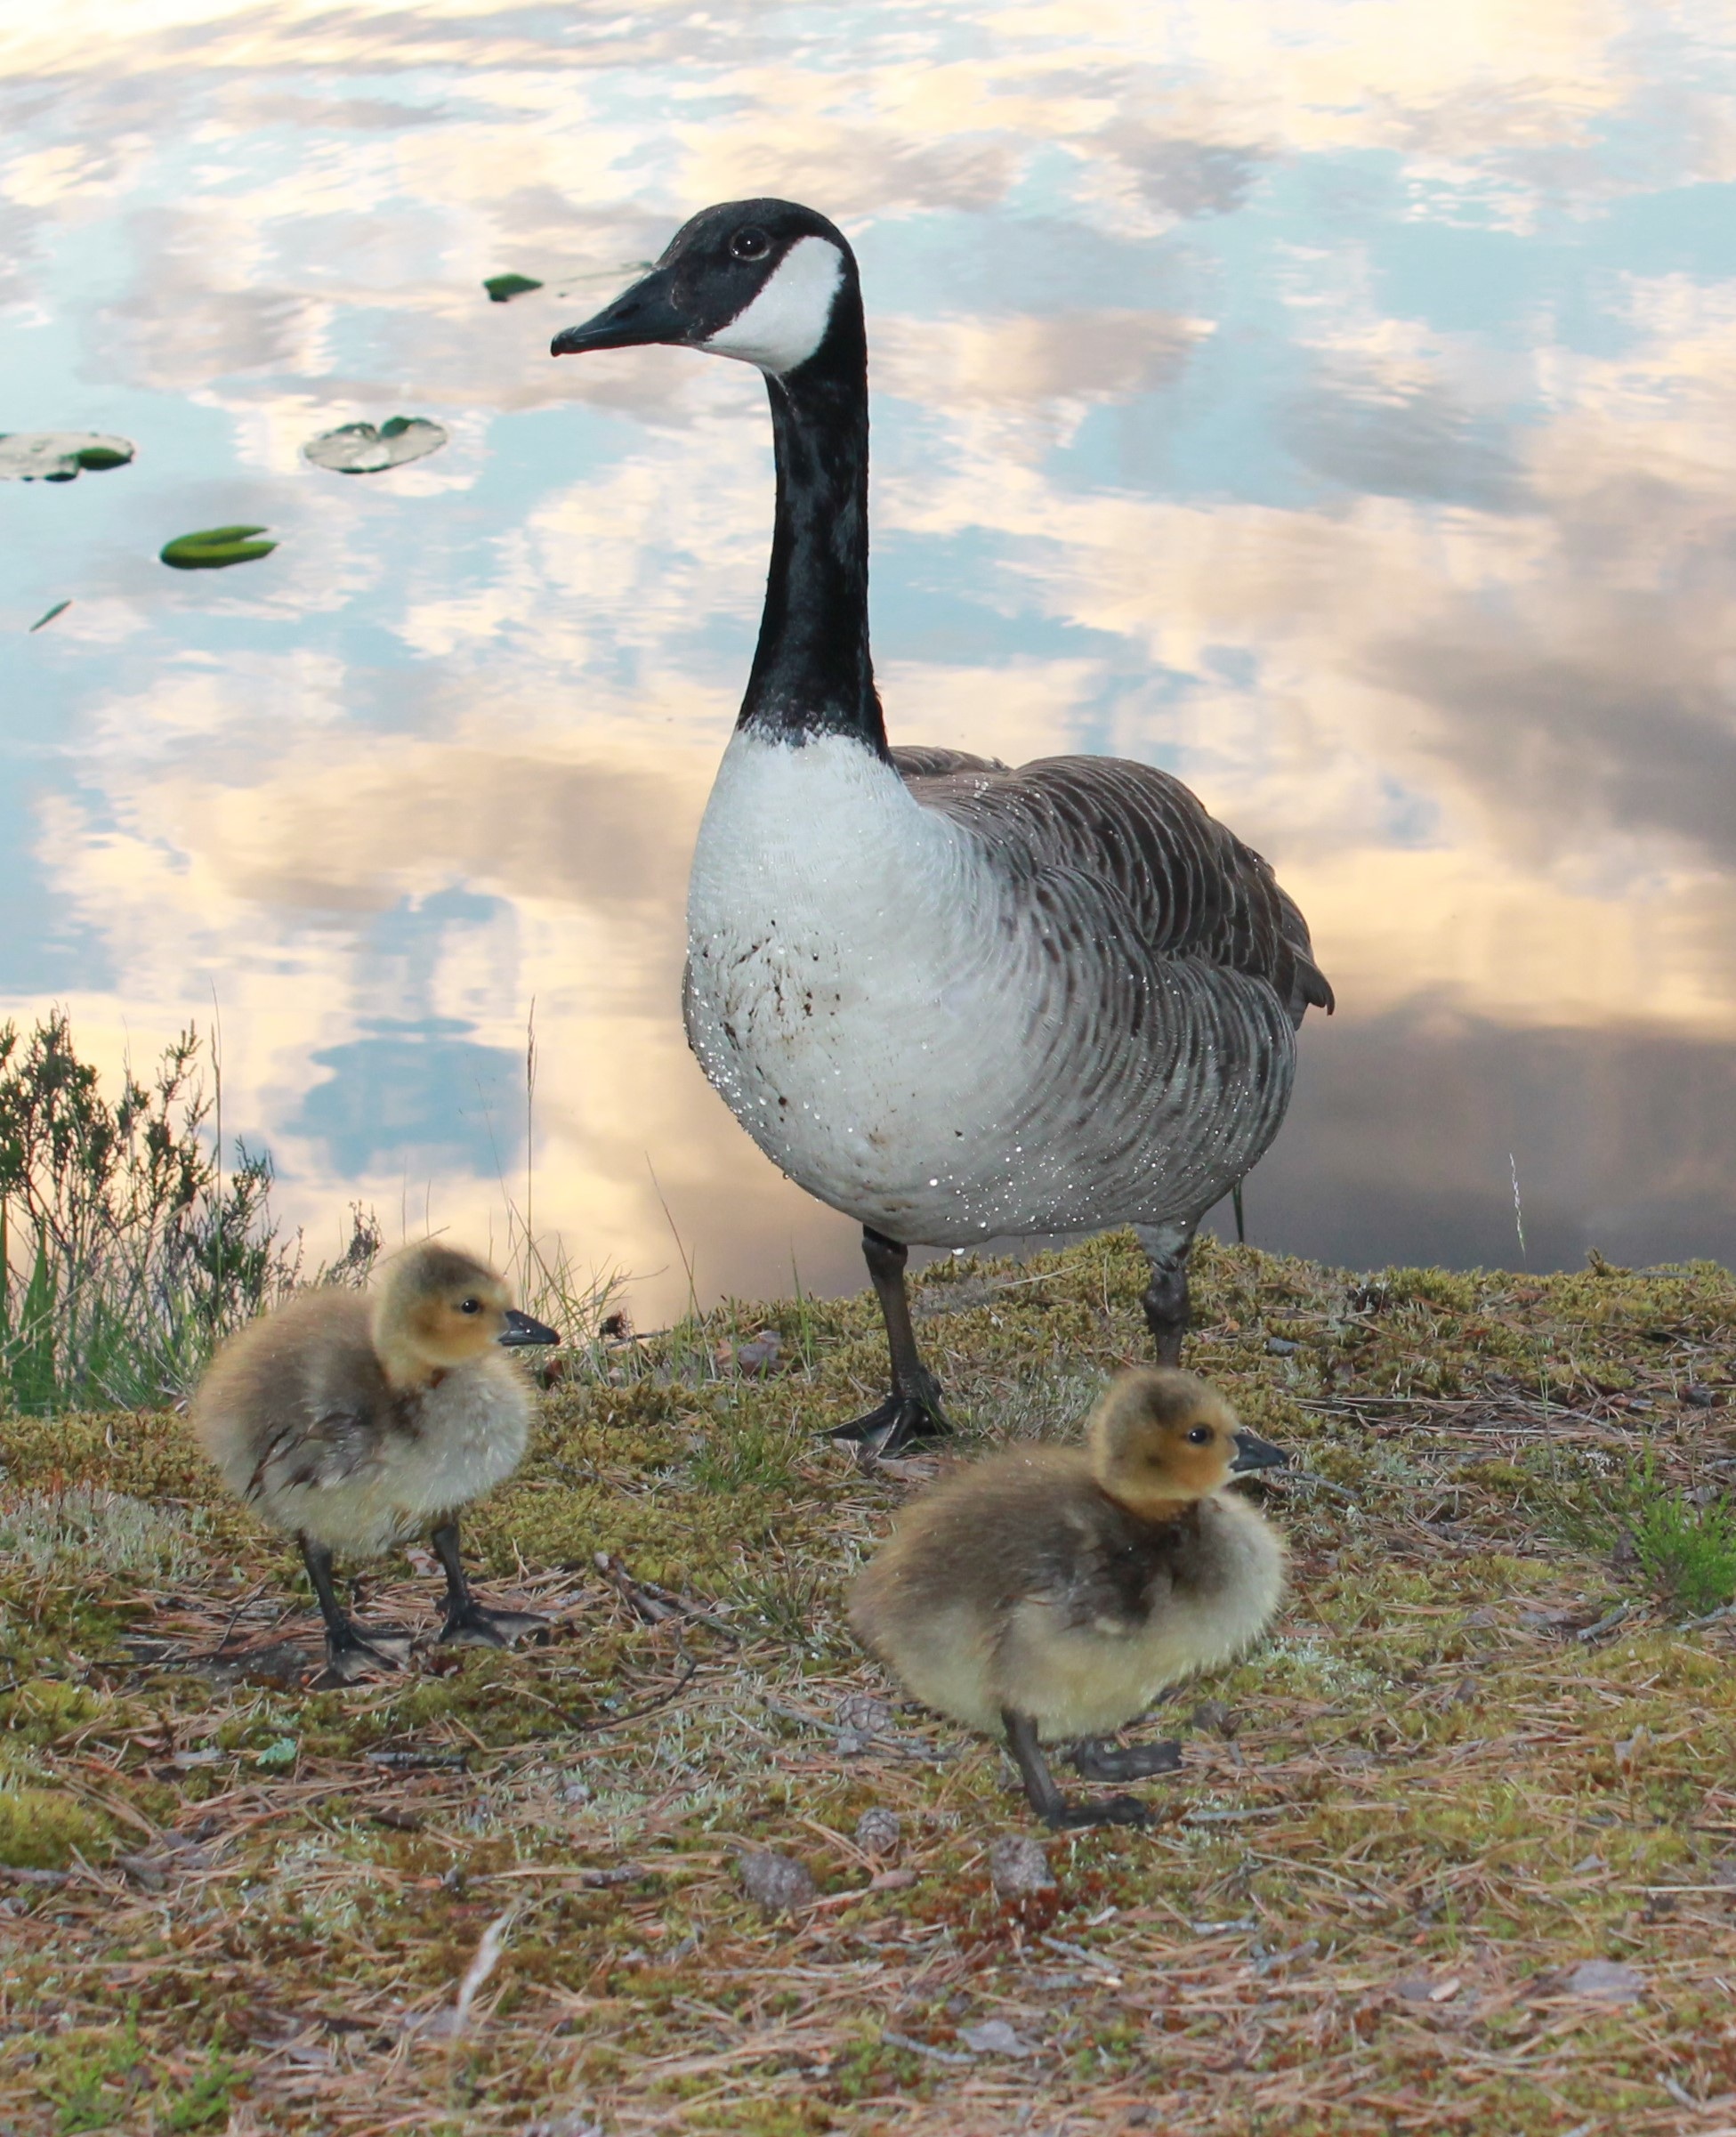
bird, wildlife, beak, fauna, duck, goose, vertebrate, waterfowl, water bird, ducks geese and swans